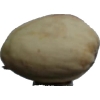
Label: pistachio